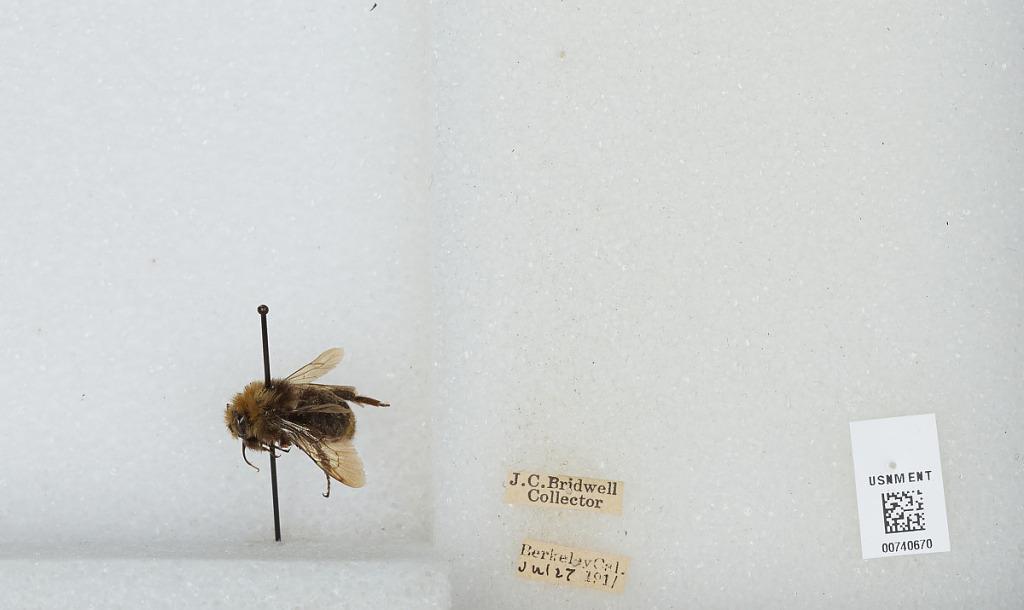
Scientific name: Bombus (Pyrobombus) vosnesenskii Radoszkowski
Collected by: J. Bridwell
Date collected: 1911-7-27
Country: United States
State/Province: California
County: Alameda
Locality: Berkeley
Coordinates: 37.8717, -122.273